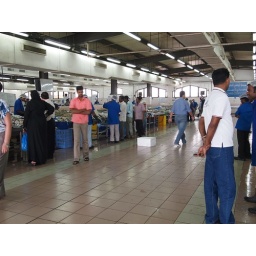
The fish market in Abu Dhabi. Indians and Pakistanians are working there.